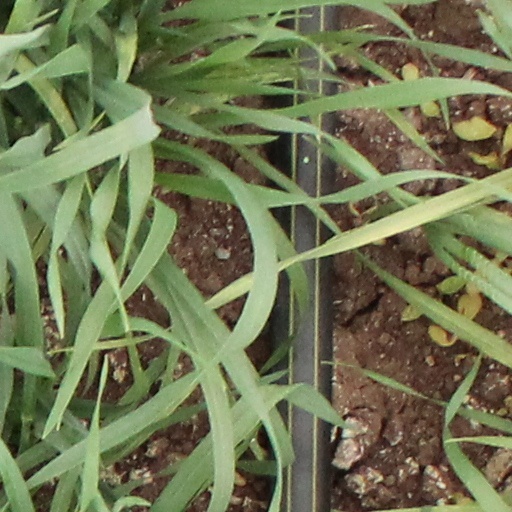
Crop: wheat